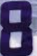
Number: 8